Archery at the 2016 Summer Olympics – Women's individual

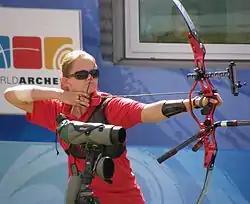
Mackenzie Brown (pictured in 2015) entered as world number four but lost in the second elimination round.

With South Korea's long-established record of success in the women's individual event, the trio of Ki Bo-bae, Chang Hye-jin, and Choi Mi-sun entered as favourites to challenge for the gold medal. Ki and Choi in particular were tipped for victory by several observers, including commentator George Tekmitchov, compound archer Sara López, and World Archery journalist Andrea Vasquez. Jane Zorowitz of NBC predicted that Choi was Ki's biggest obstacle to retaining her Olympic title.